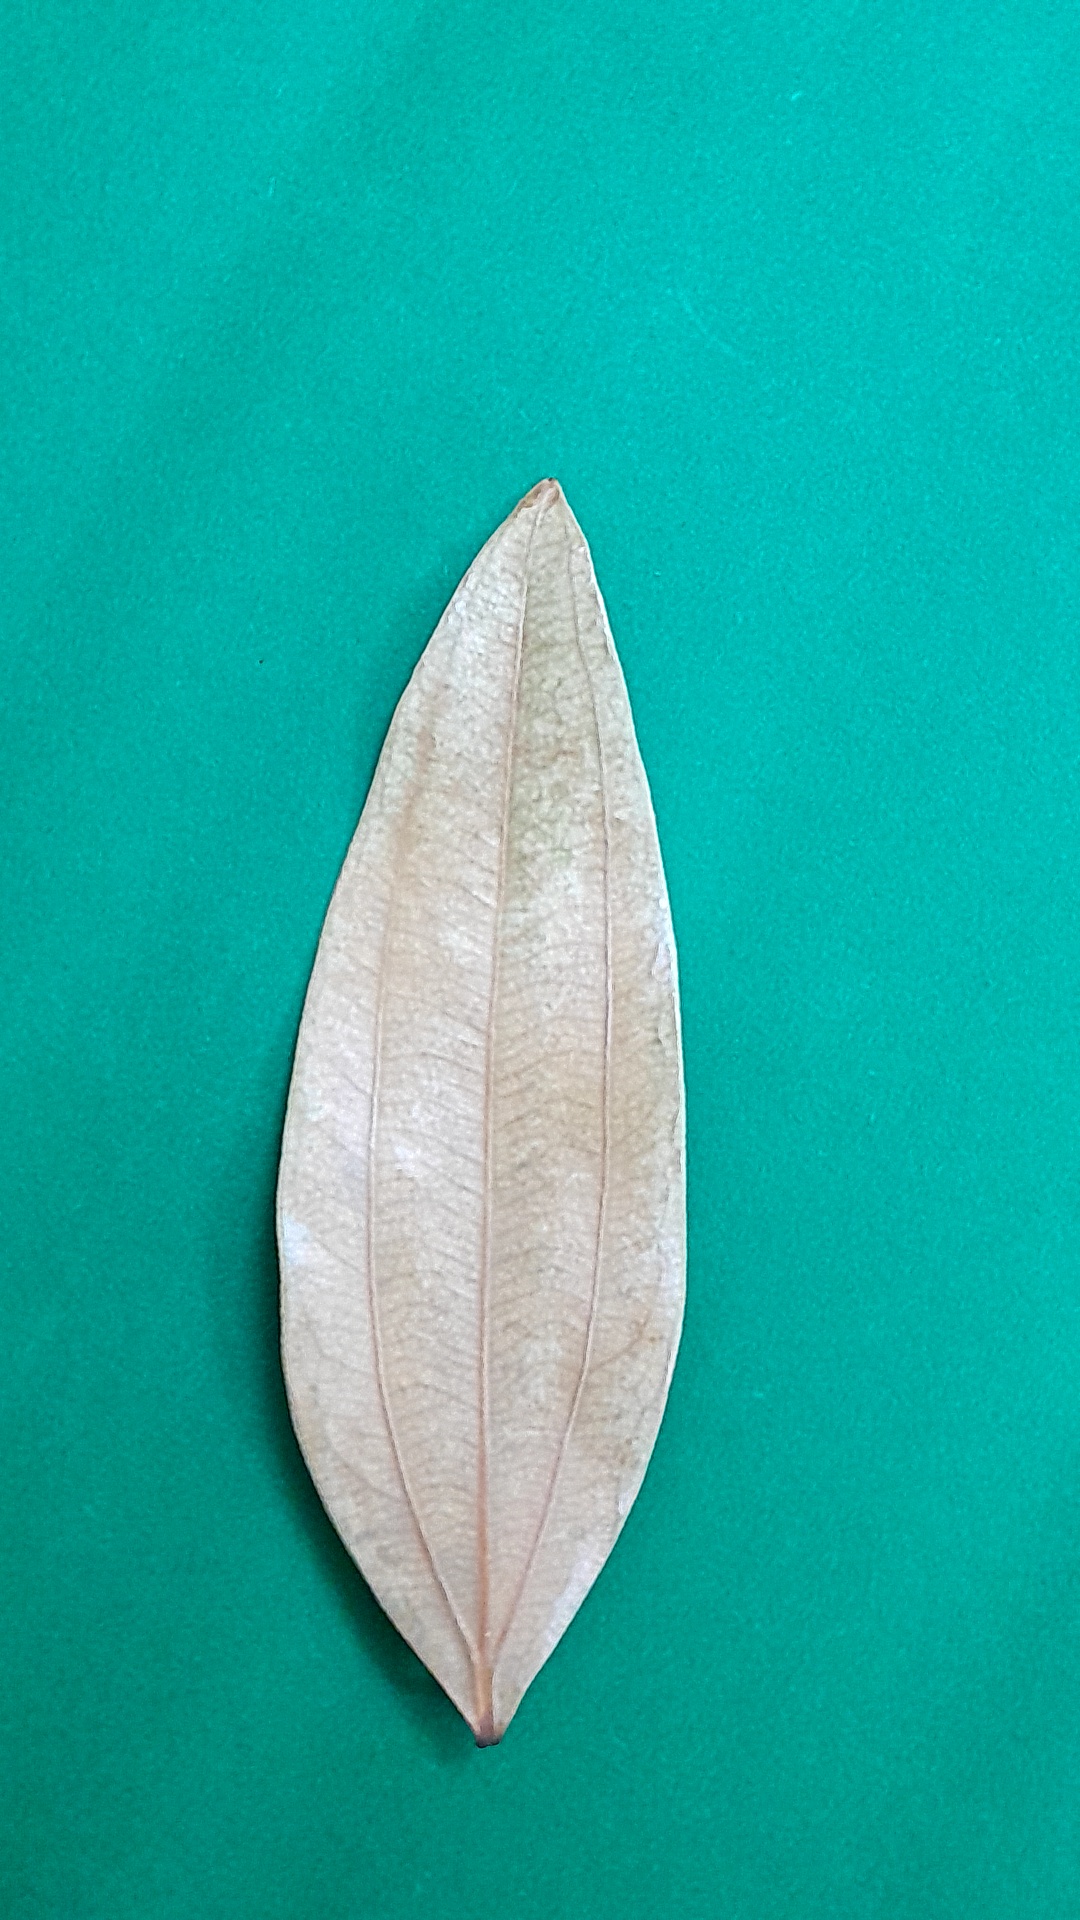
Label: Dry Leaf